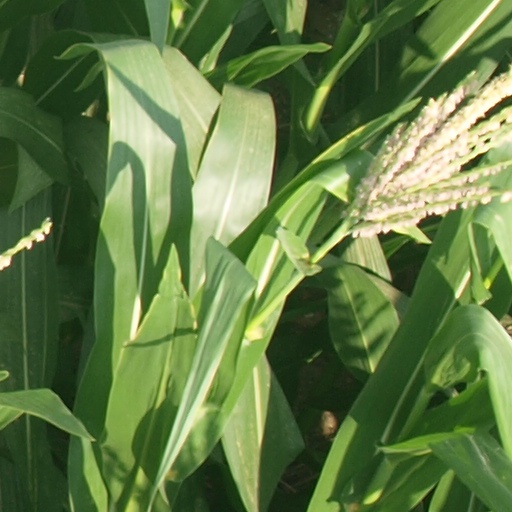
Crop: maize; corn